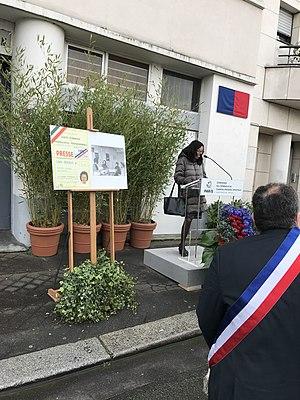
Cérémonie d'inauguration de la plaque commémorative en l'honneur de Chantal Rogerat
Chantal Rogerat, née le 15 décembre 1931 à Paris et morte le 30 avril 2018 à Saint-Avé, est une féministe, sociologue, historienne, syndicaliste, rédactrice en cheffe de magazine et ouvrière française.